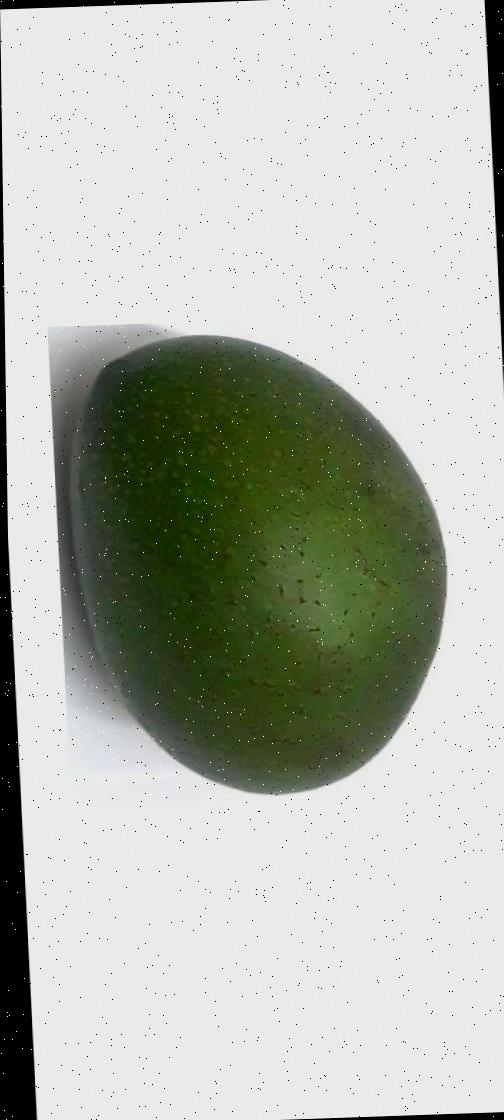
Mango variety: Ashshina Zhinuk